Malaysia Federal Route 102

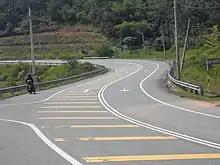
Ringlet–Sungai Koyan Highway (Federal Route ) proceeding uphill at Pos Betau

The Federal Route 102, also known as Pos Betau–Lembah Bertam Road, is a federal highway in Pahang, Malaysia. It is built as the third access road to the district of Cameron Highlands, Pahang after the Federal Route 59 and 185. The completion of the highway makes it possible for Pahangite motorists to visit Cameron Highlands without leaving the state of Pahang.